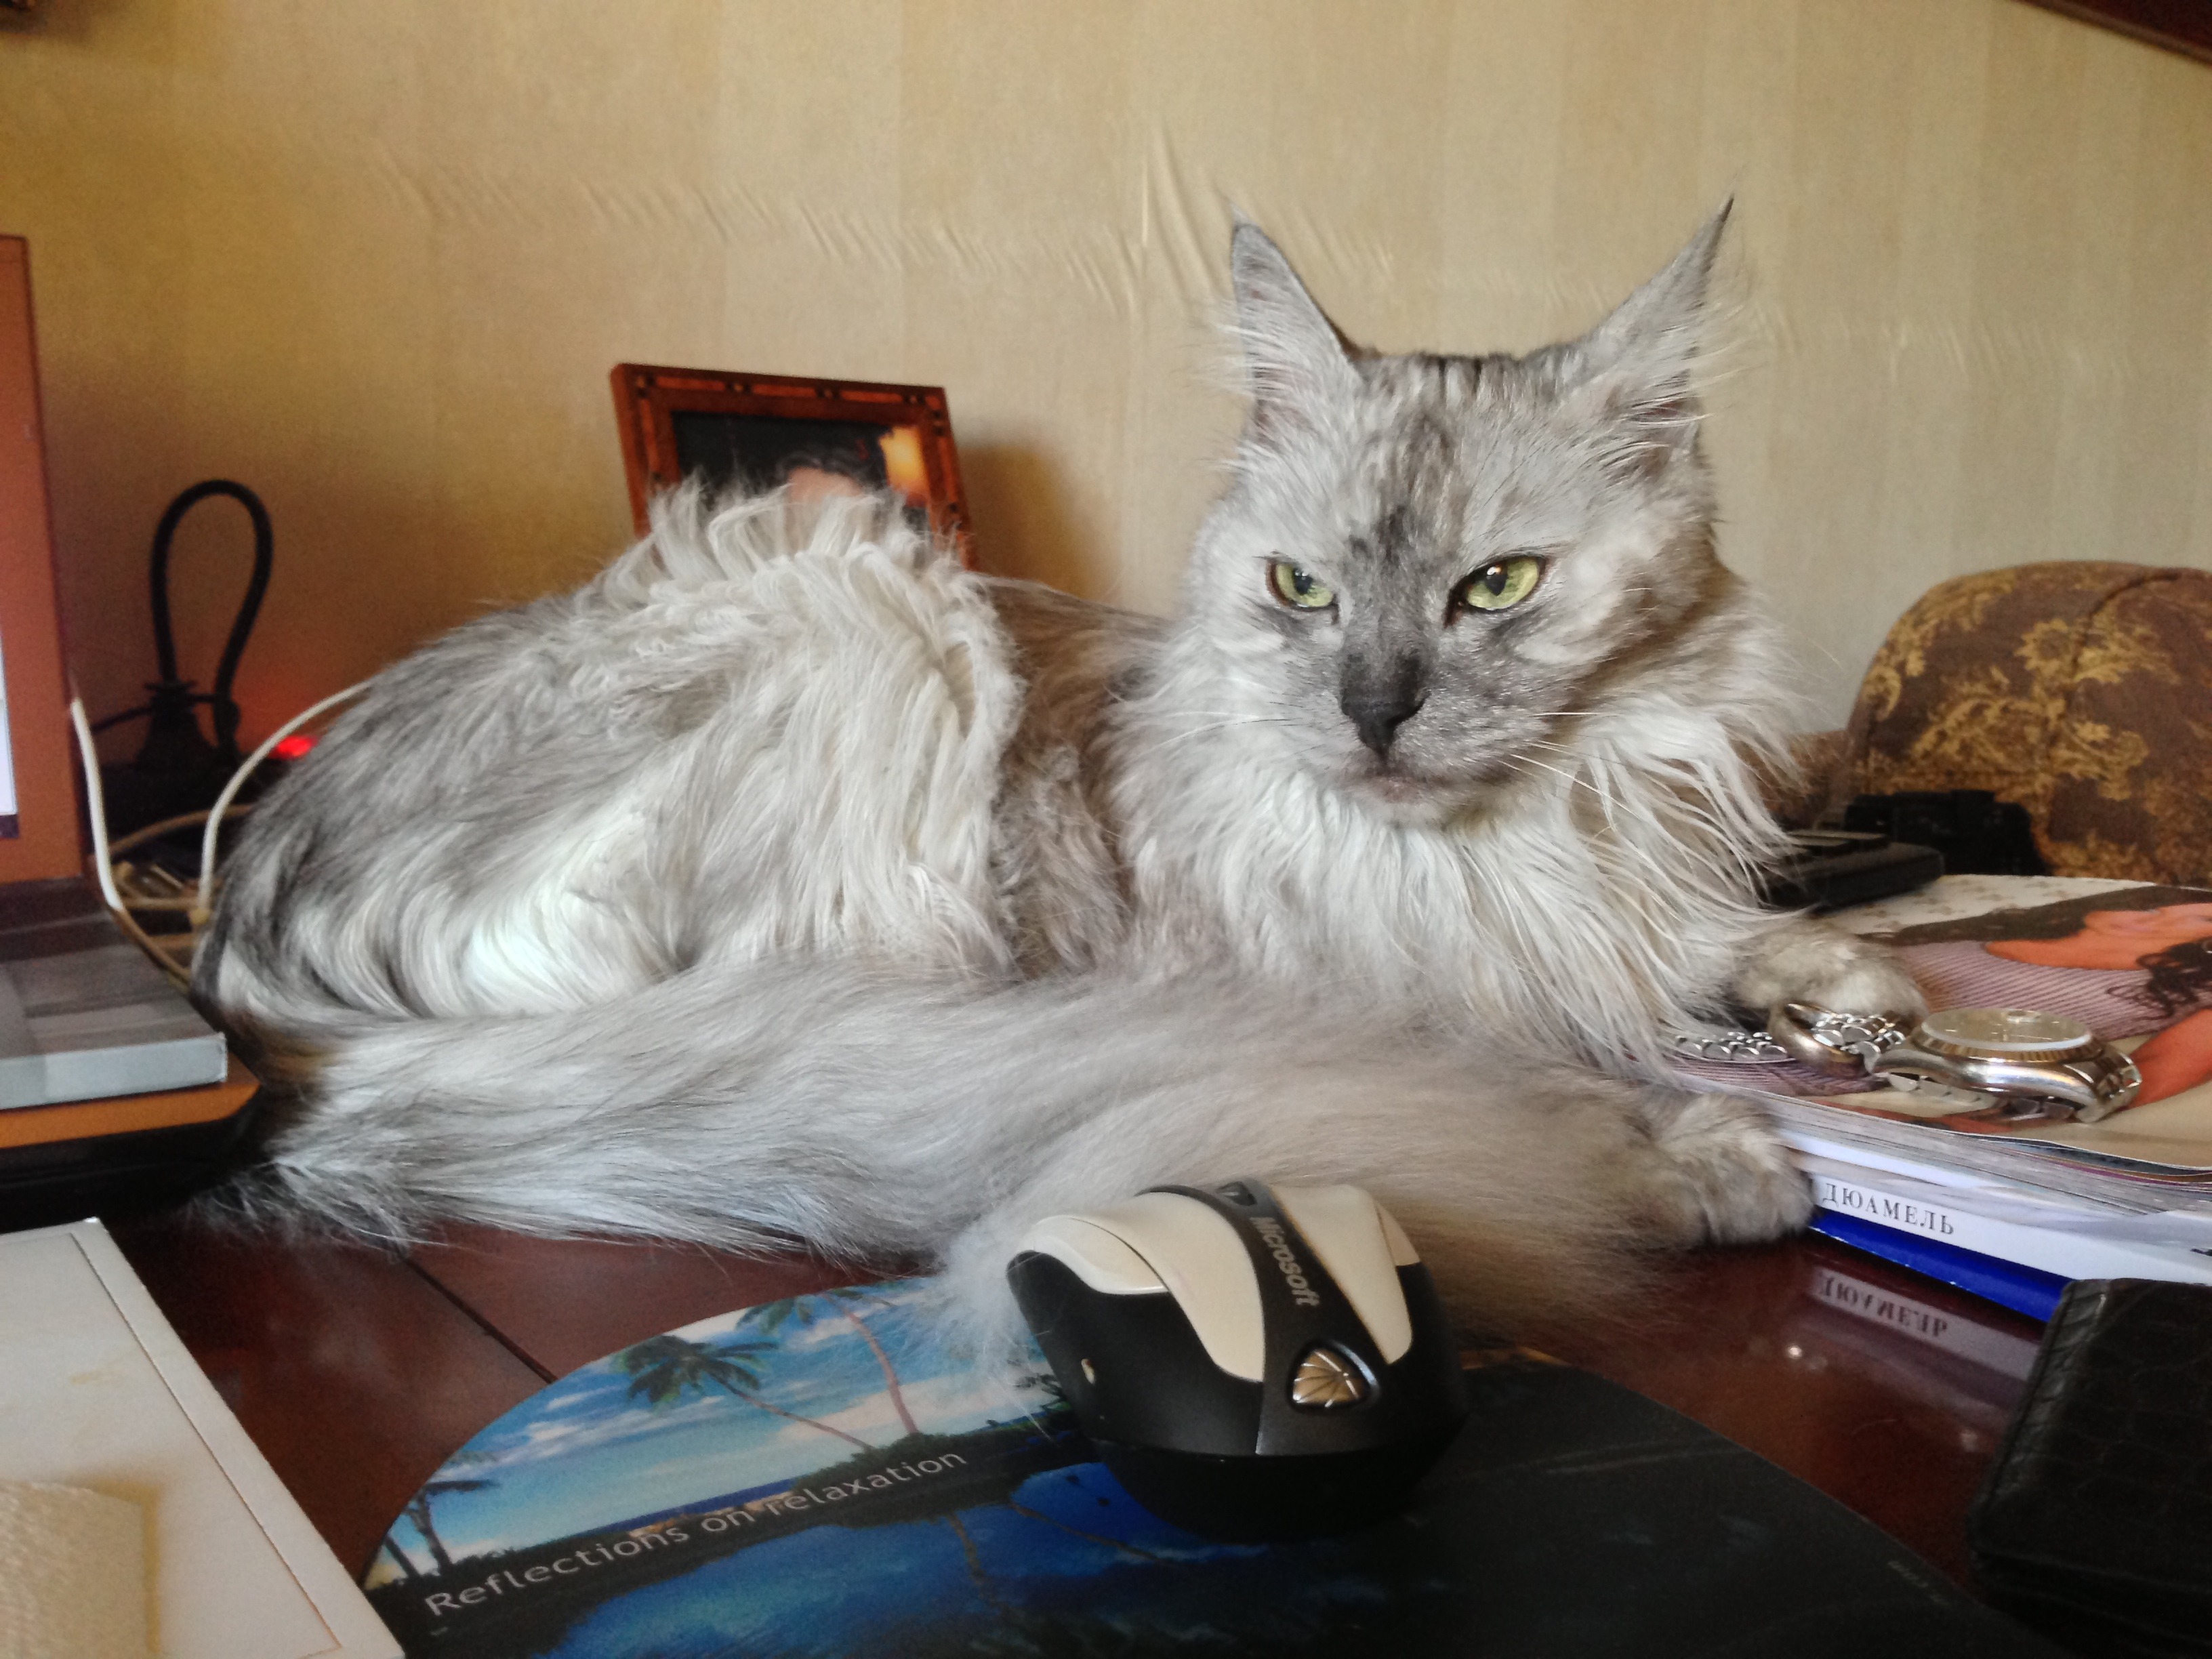
animal, pet, fur, young, kitten, cat, feline, mammal, whiskers, kitty, vertebrate, domestic, adorable, persian, norwegian forest cat, small to medium sized cats, cat like mammal, domestic long haired cat